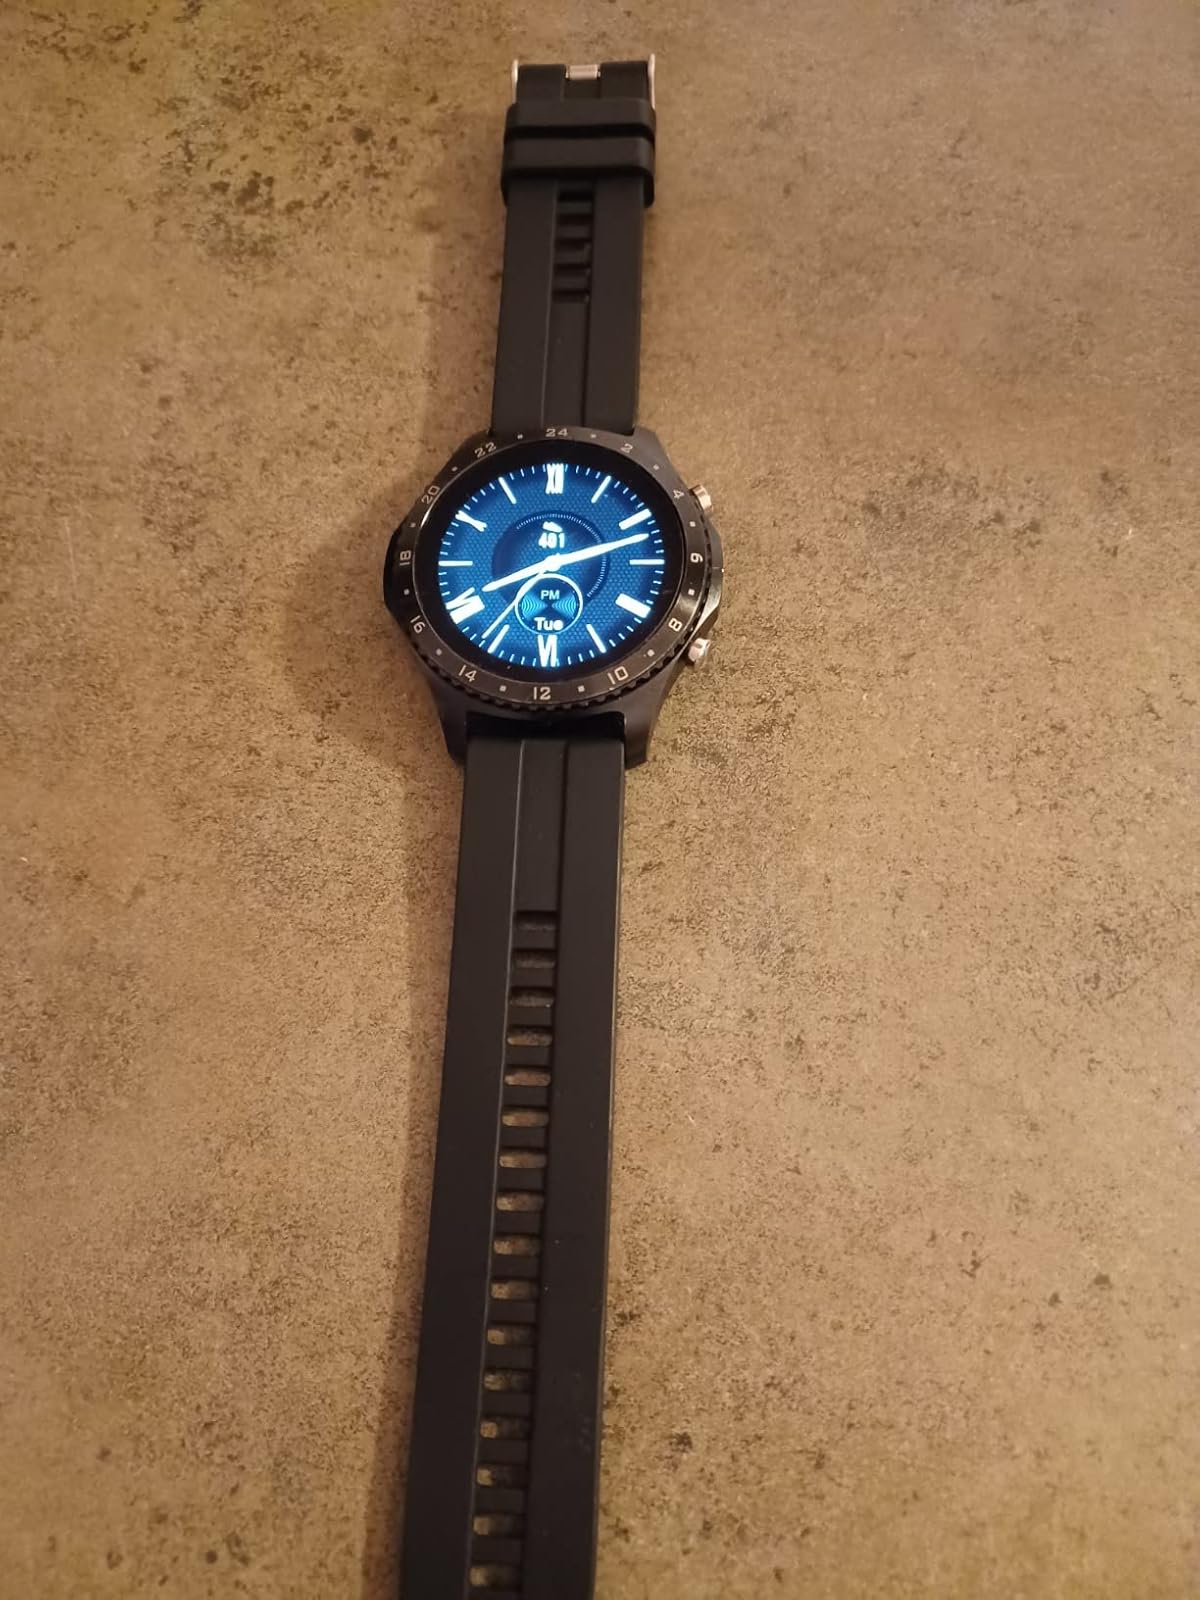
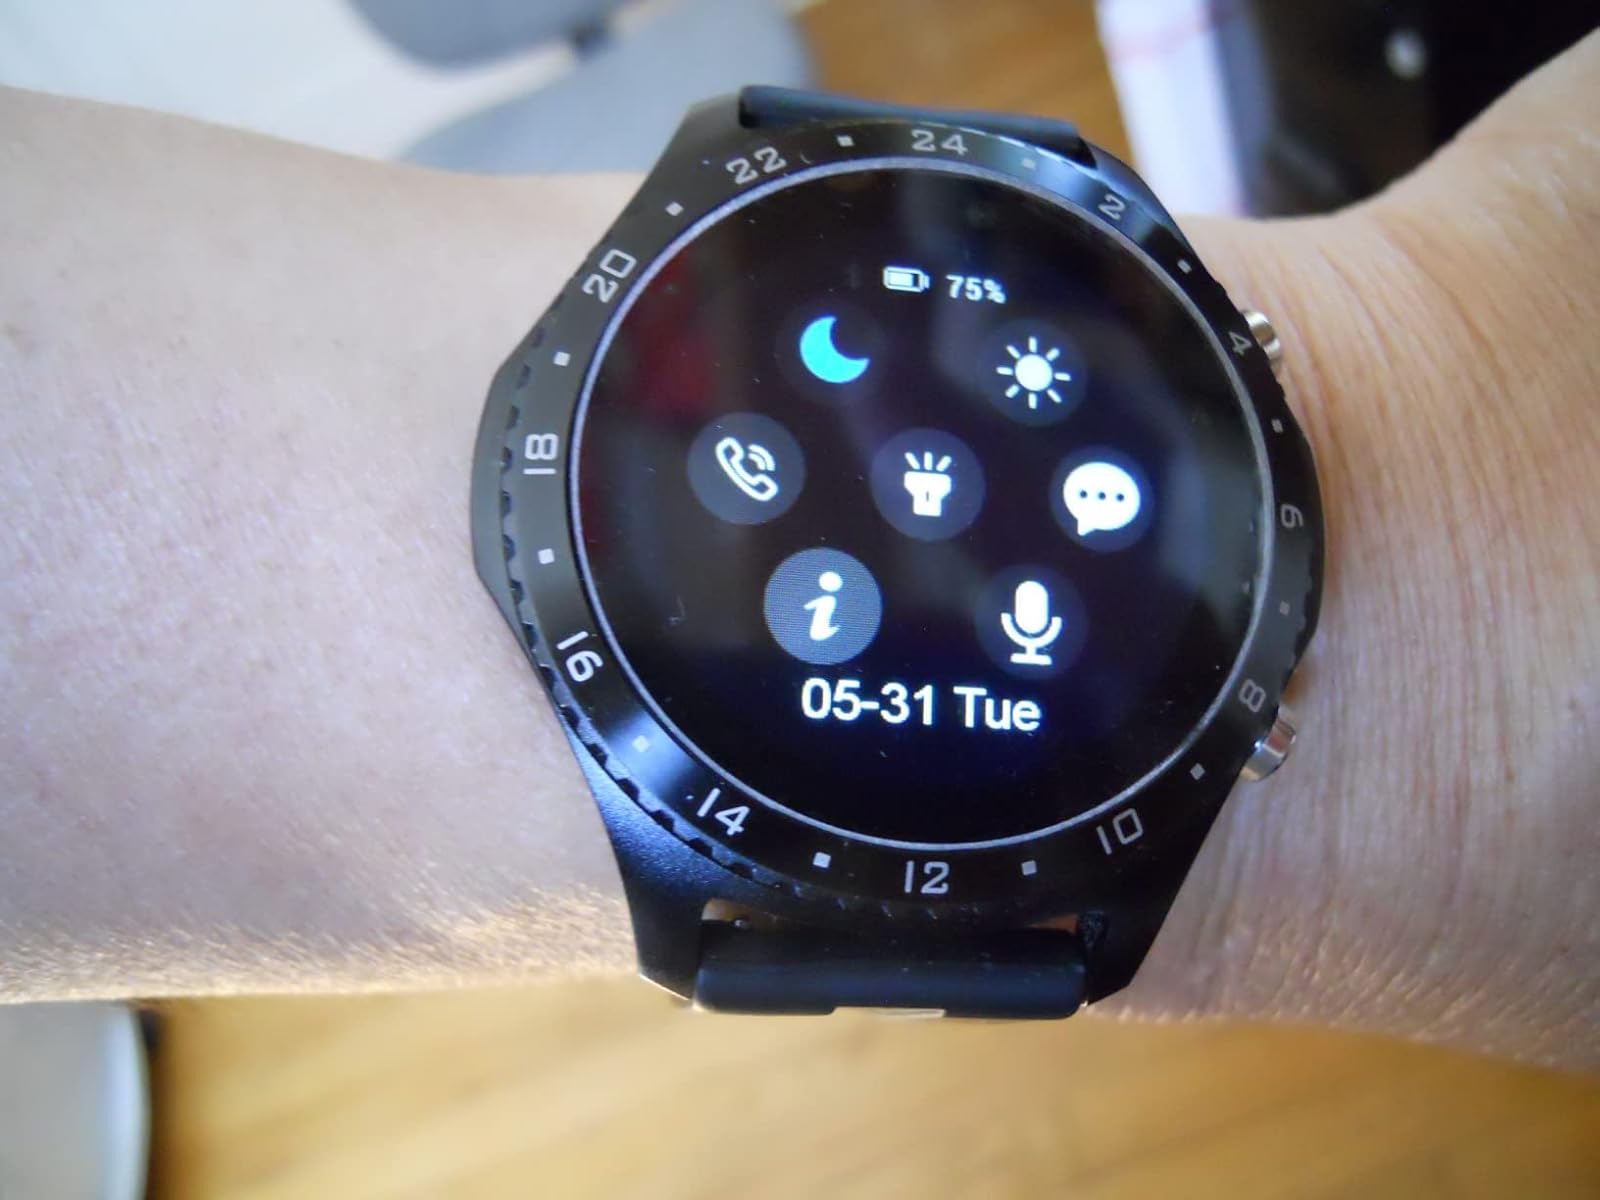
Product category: smartwatch
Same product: yes